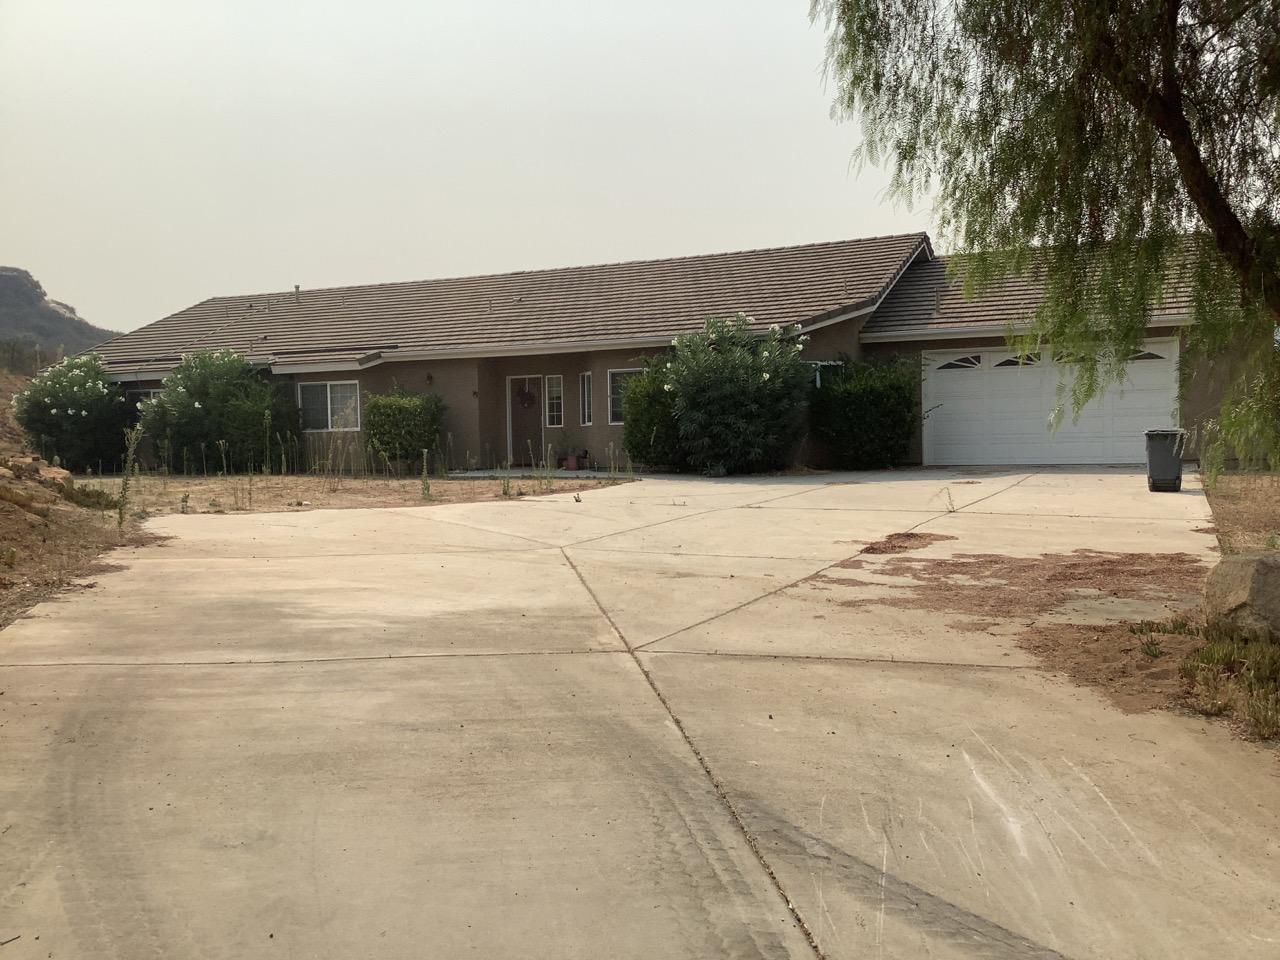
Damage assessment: no_damage